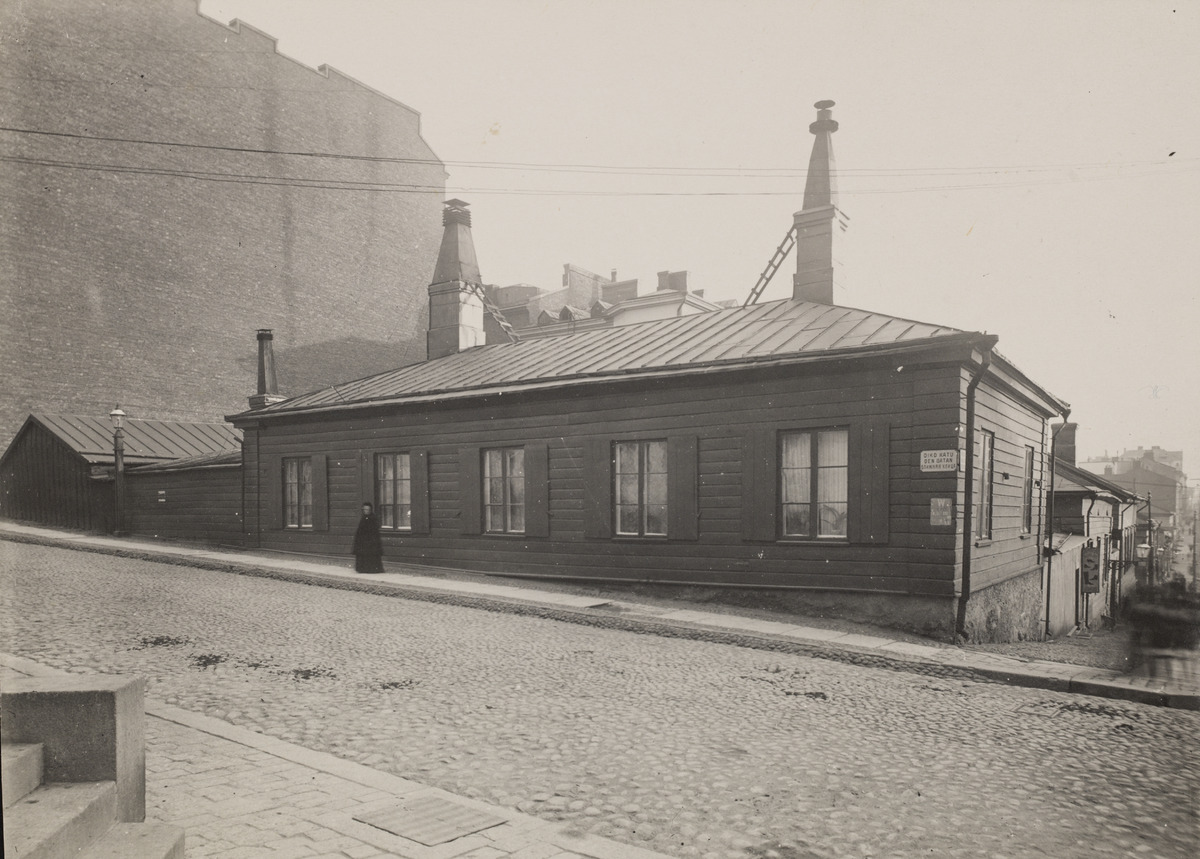
Oikokadun ja Nikolainkadun risteys
sisällön kuvaus: Oikokadun ja Nikolainkadun risteys. Nykyinen Oikokatu 1 ja Snellmanninkatu 27. Oikeassa reunassa näkymä Snellmanninkatua pitkin kohti Senaatintoria. Tämän puutalon purkamisen jälkeen tähän rakennettiin 1924 W. G. Palmqvistin suunnittelema

kerrostalo. mustavalkoinen
Ajankohta: kuvausaika 1907 n.
Paikka: Suomi, Uusimaa, Helsinki, Kruununhaka Helsinki, Oikokatu 1, Snellmanninkatu 27
Aiheet: kadut, liikenne, puurakennukset, hirsirakennukset, asuinrakennukset, arkkitehtuuri, kivijalat, kerrostalot, kiveys, mukulakivet